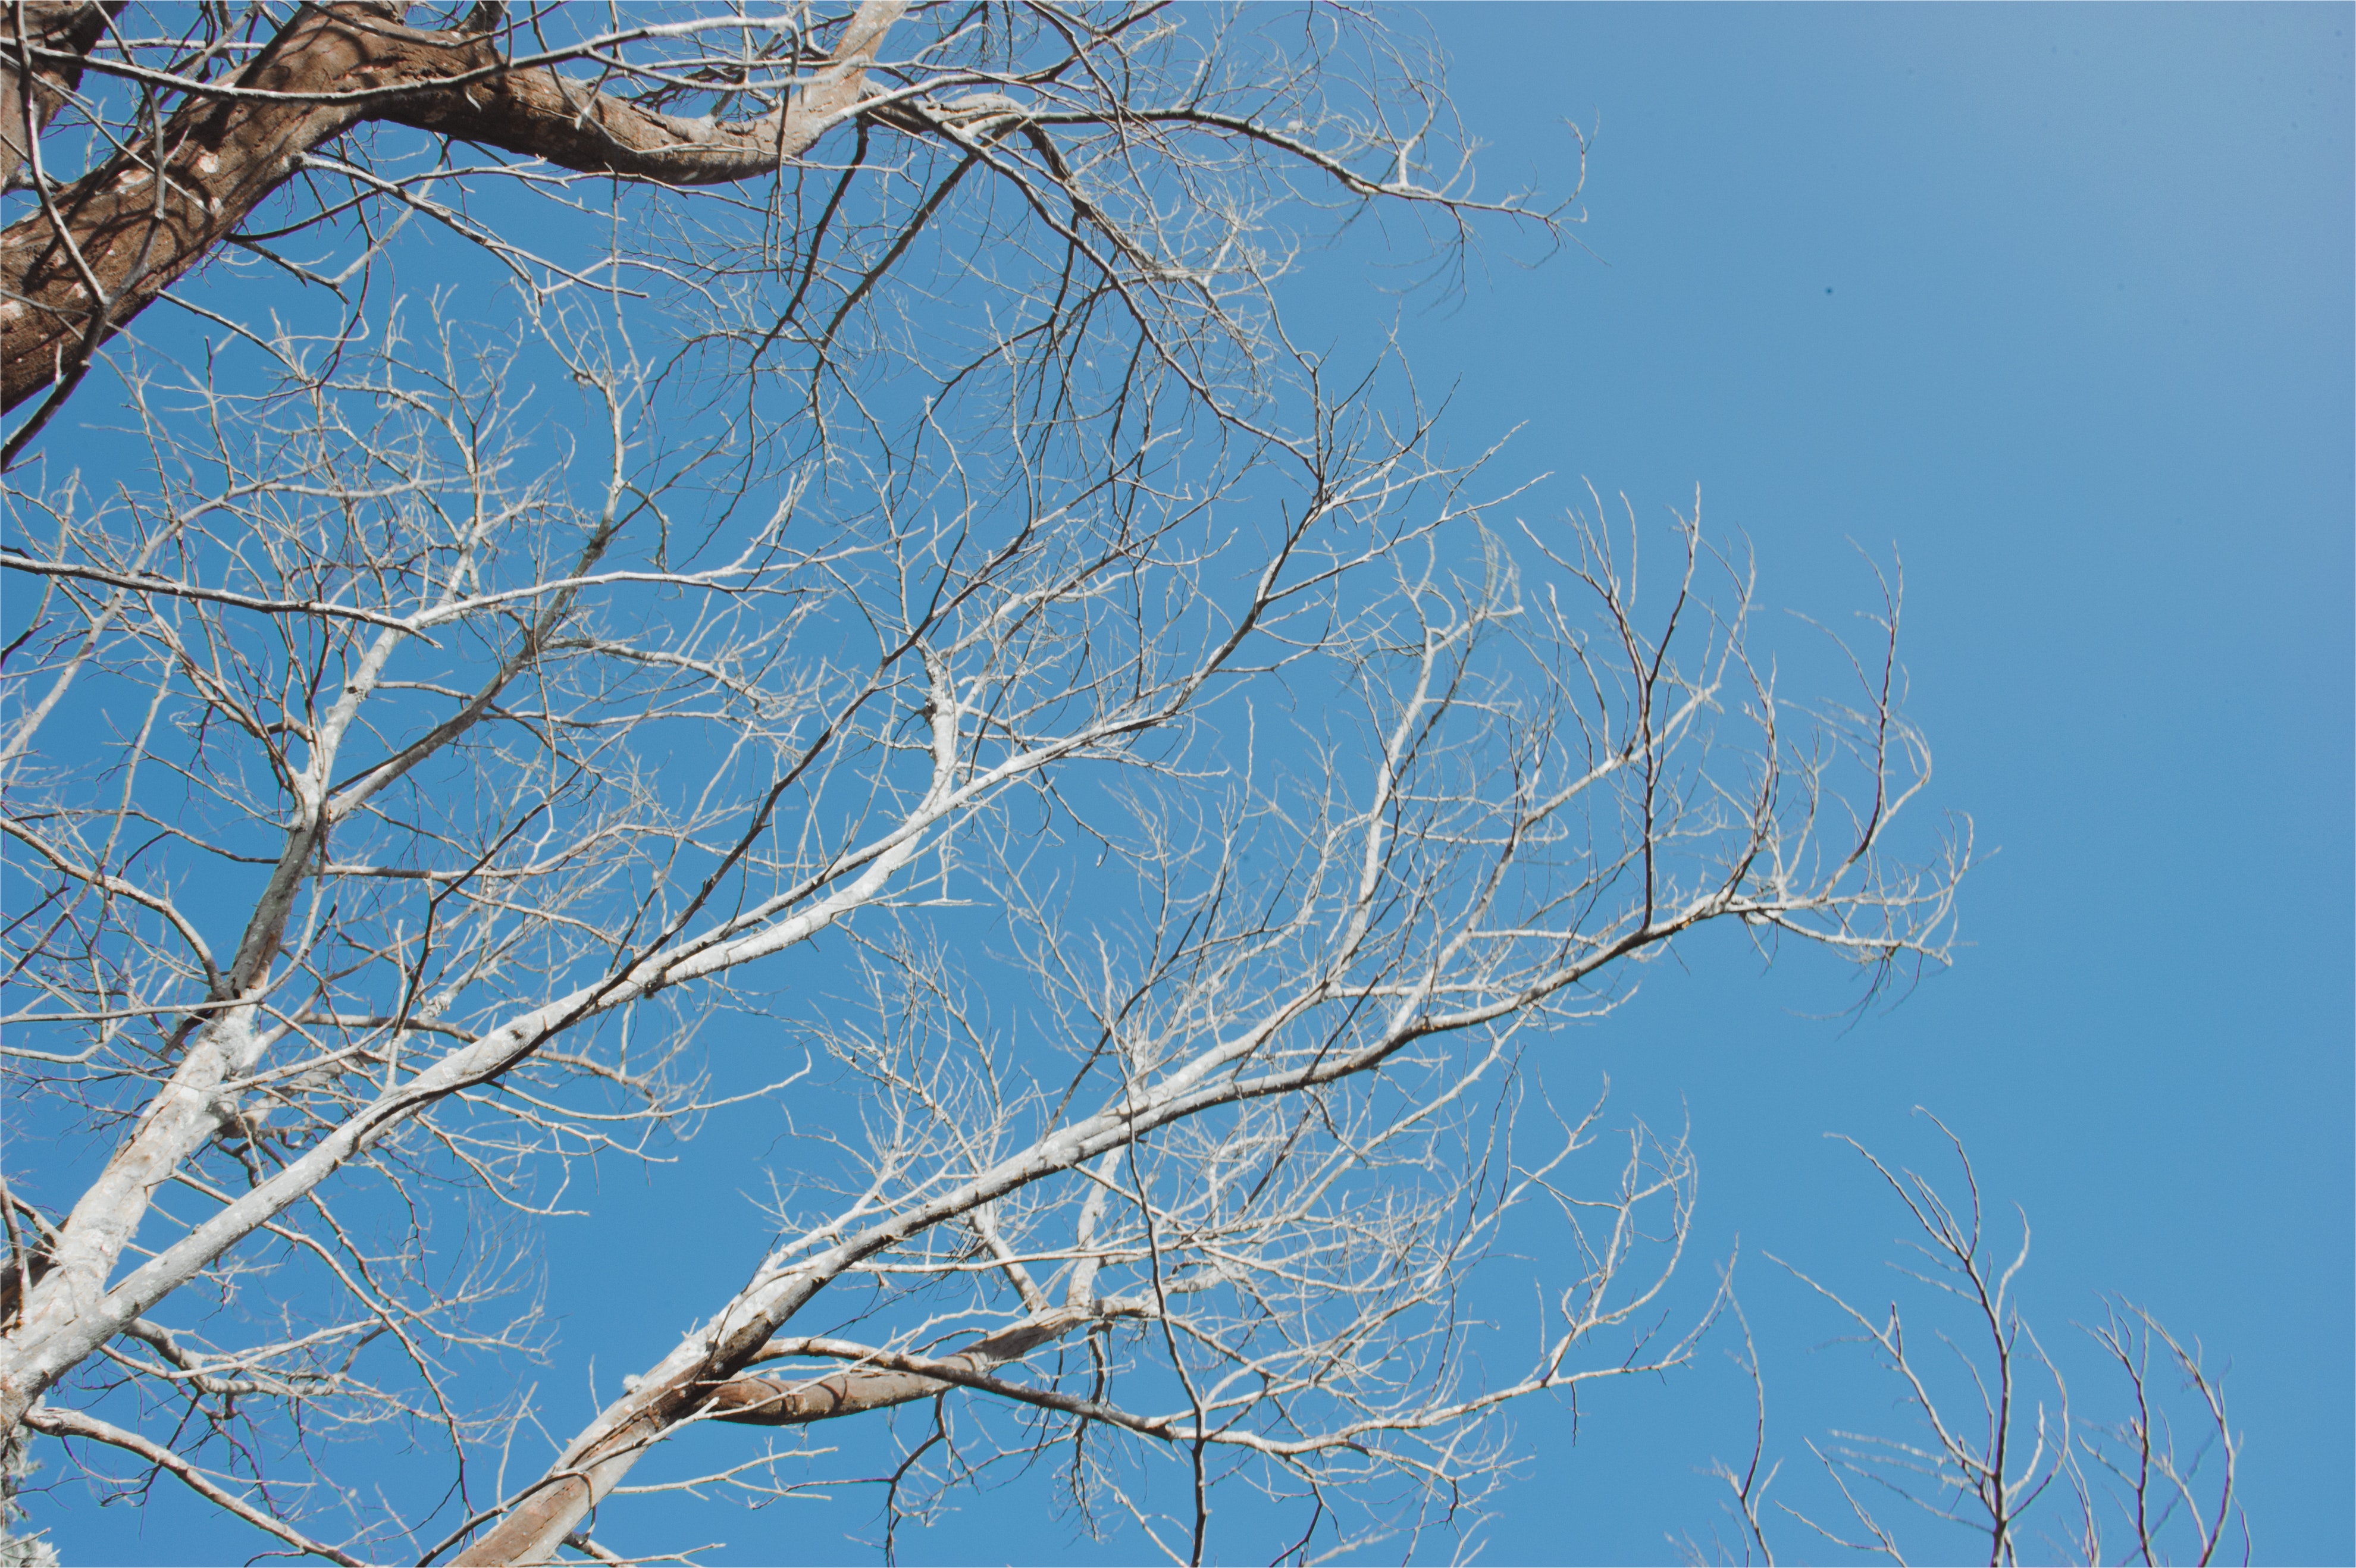
branch, tree, sky, blue, twig, daytime, woody plant, winter, plant, spring, Canoe birch, plant stem, trunk, cloud, freezing, birch family